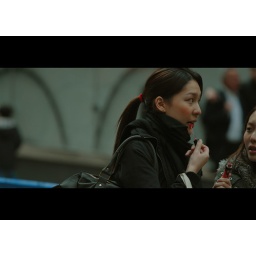
you can see many lady make-up in the street , in railway , in bus in Hong Kong